Minoan art

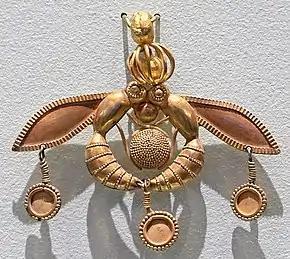
The gold Malia Pendant with bees, MM IIA or IIIA, AMH.

The frescos include many depictions of people, with the sexes distinguished by a "violent contrast" of colour that is more extreme than the equivalent in Egypt; the men's skin is reddish-brown, and the women's white. Probably the most famous fresco is the bull-leaping fresco. Other well-known sections are the female fragment known as "La Parisienne" (from the "Camp Stool Fresco"), and the "Prince of the Lilies" (mostly restored), both from Knossos, and the Akrotiri Boxer Fresco, but there are many others, both from Crete itself and related Aegean sites.